George W. Search House

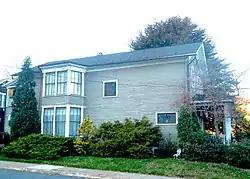

The George W. Search House is an historic, American home that is located in Shickshinny, Luzerne County, Pennsylvania.